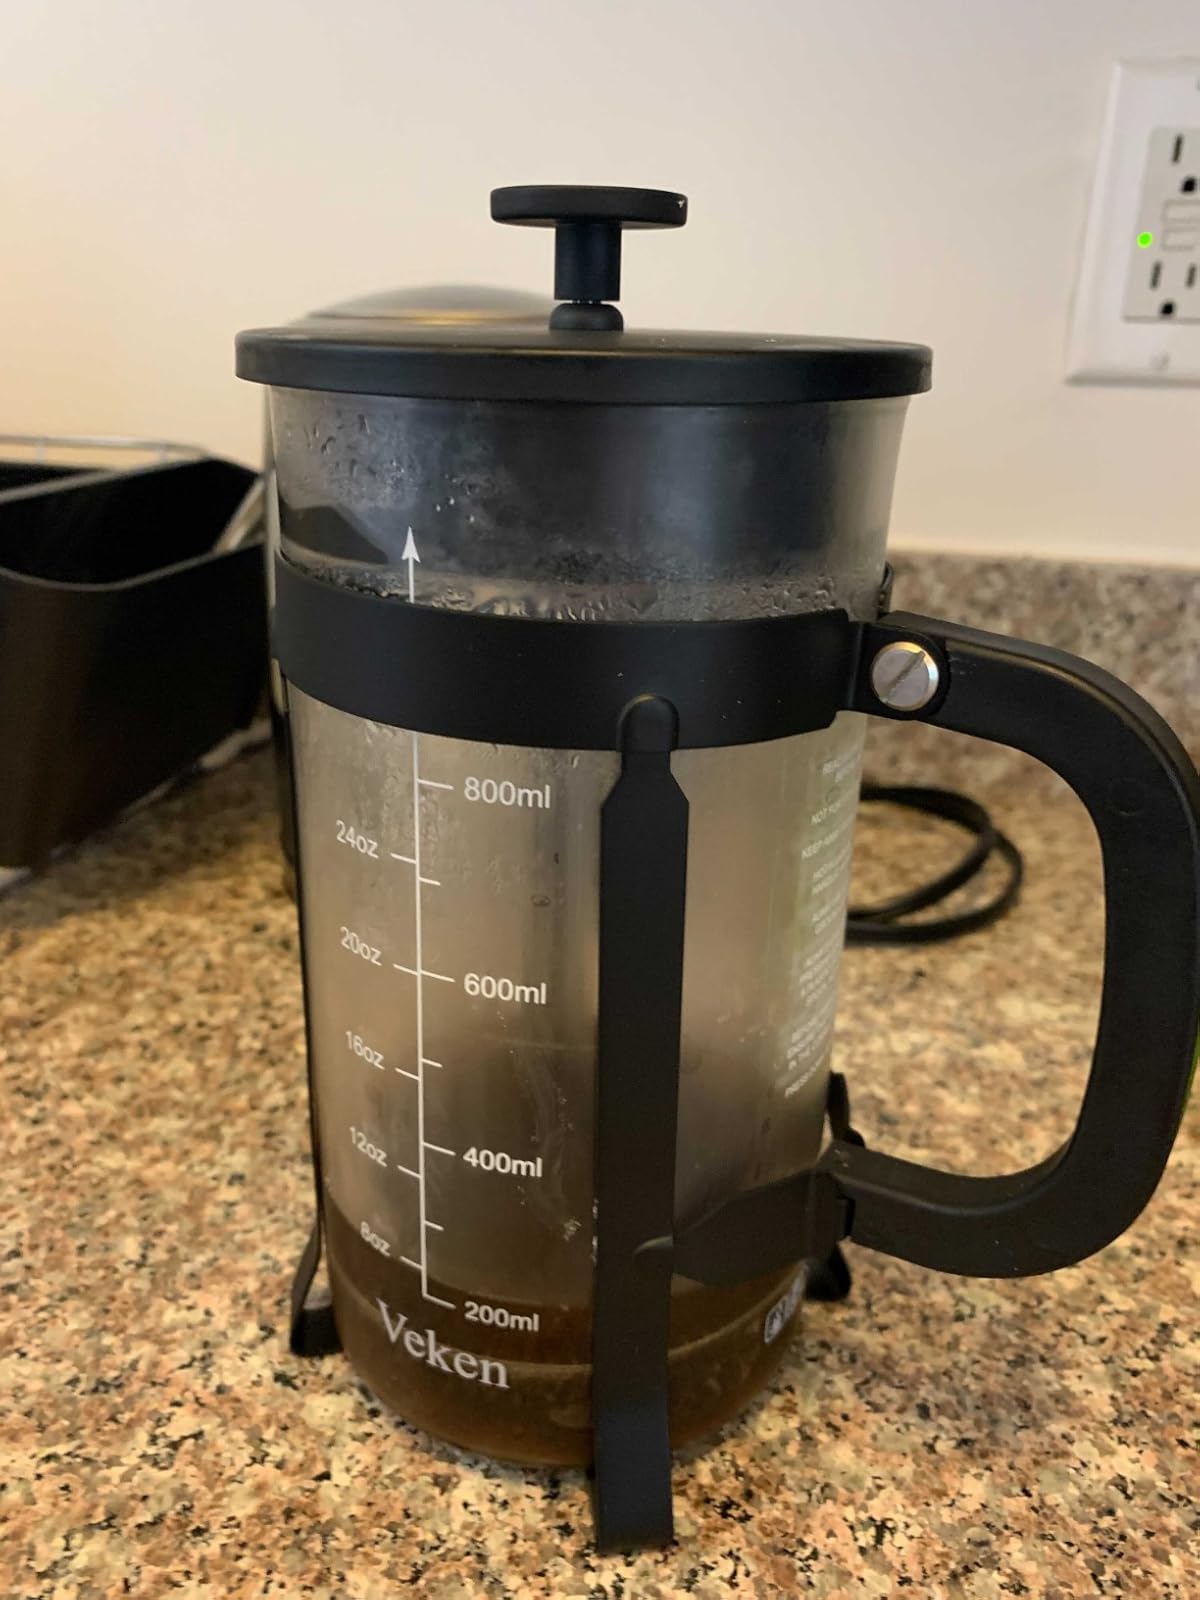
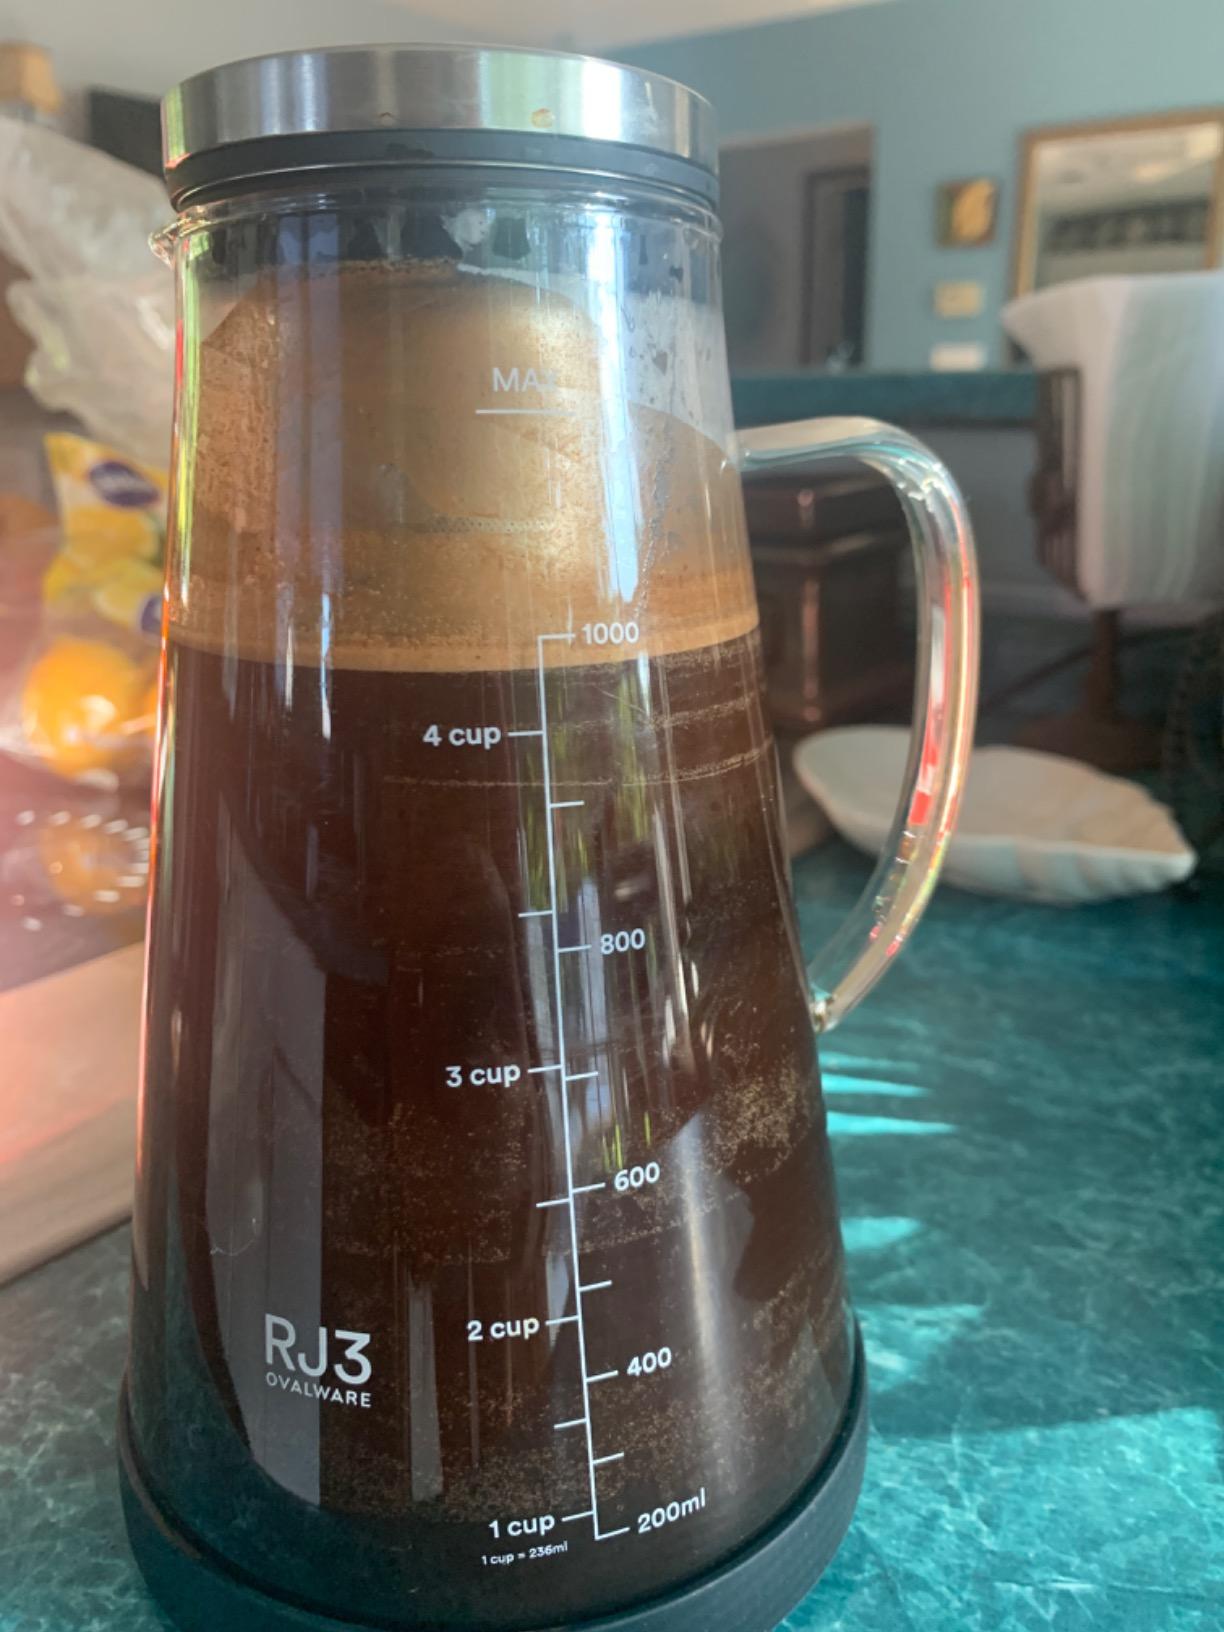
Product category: items_tea
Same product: no